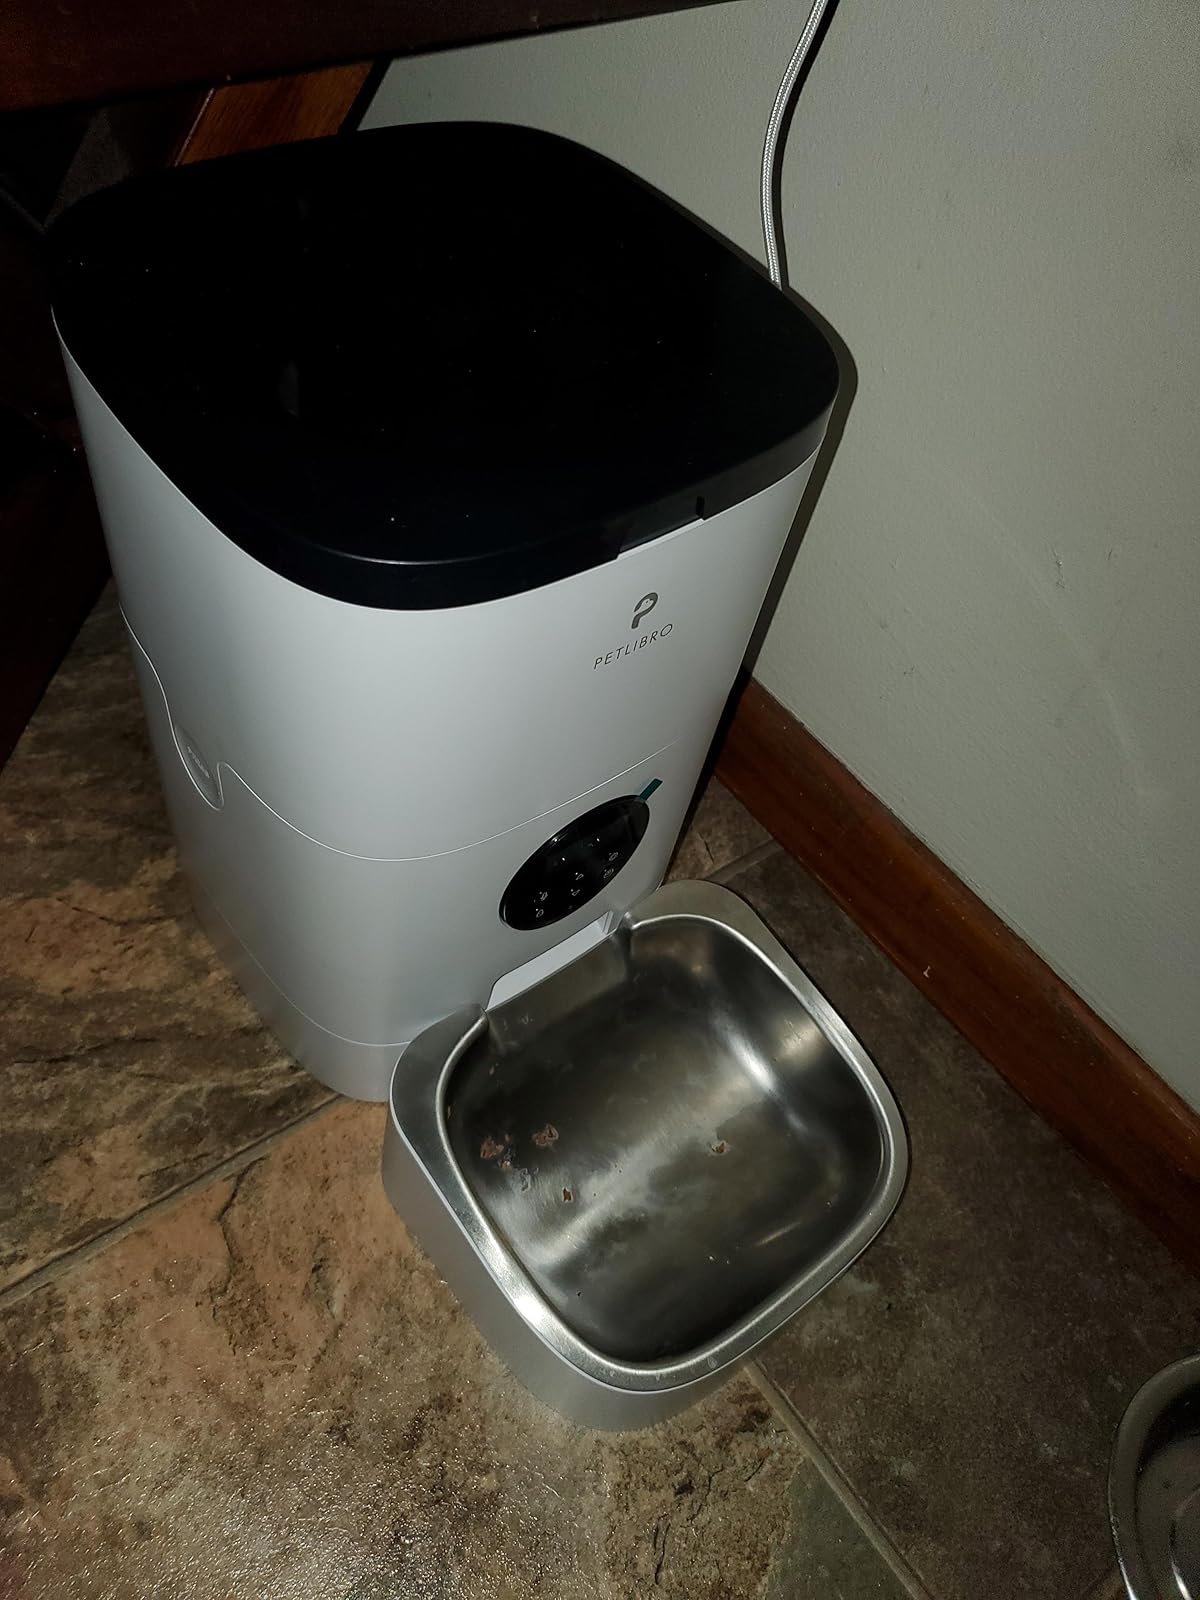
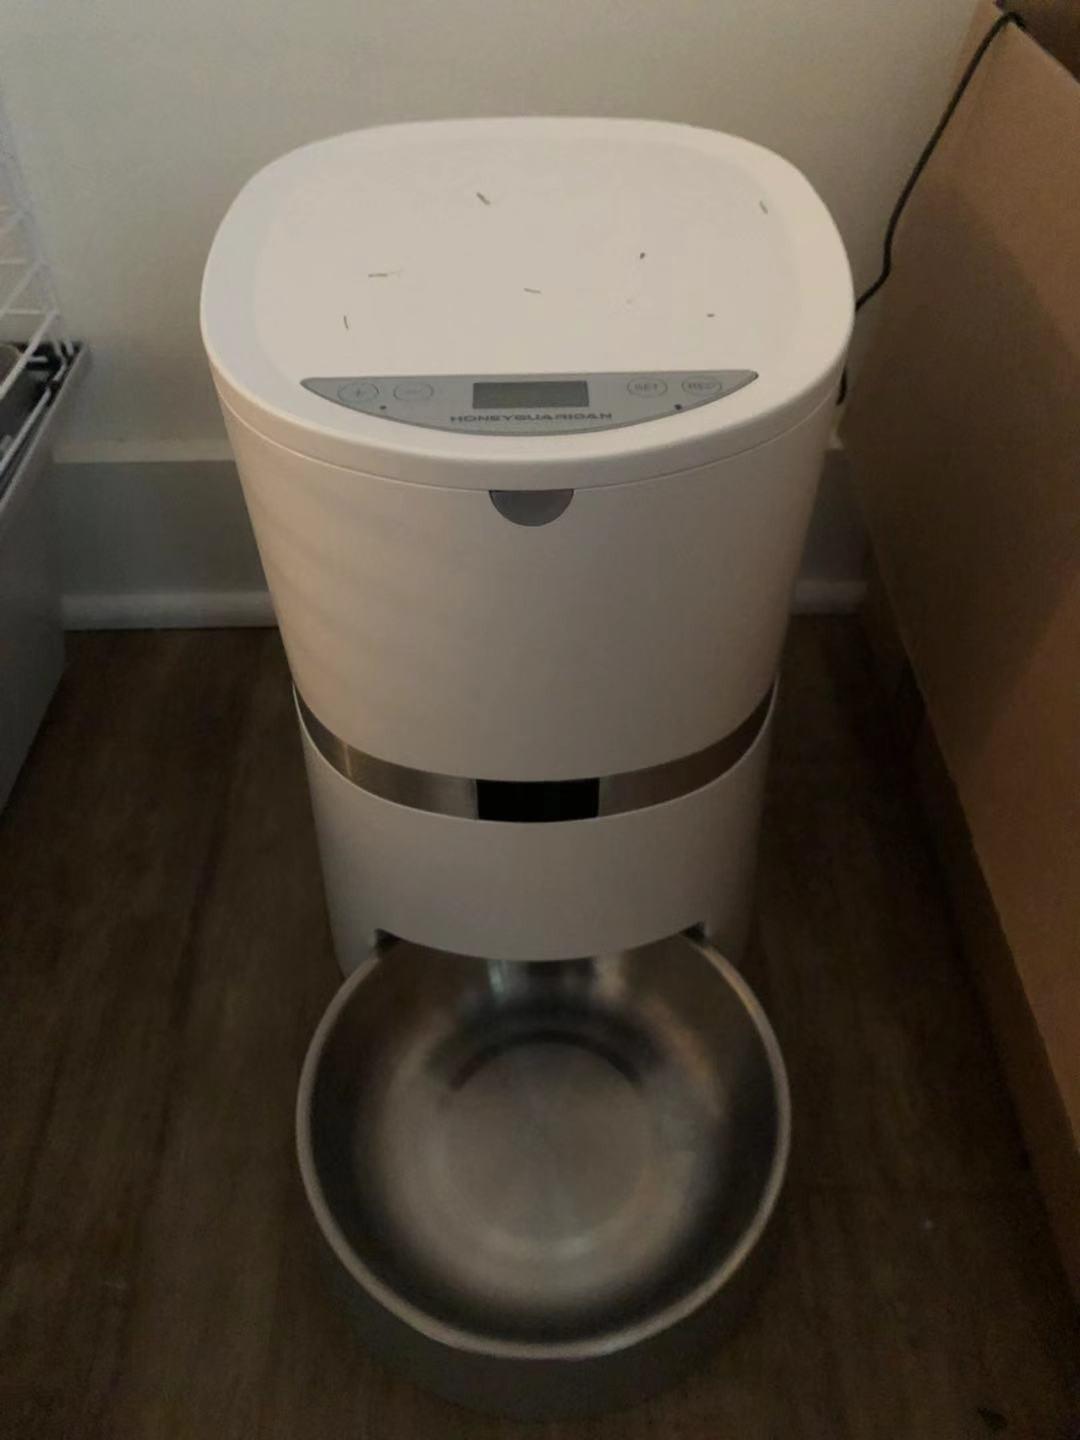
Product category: items_feeder
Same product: no